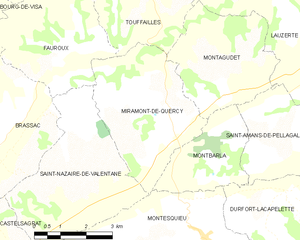
Carte des communes françaises Miramont-de-Quercy